Maple Park Historic District

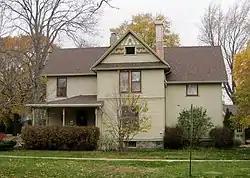
A house in the district.

The Maple Park Historic District is a historic neighborhood that lies northwest of the downtown of Lake Geneva, Wisconsin, United States. Part of the original city plat for Lake Geneva, it was first home to early settlers before the town became known as a retreat for wealthy Chicagoans. The district was added to the National Register of Historic Places in 2005.